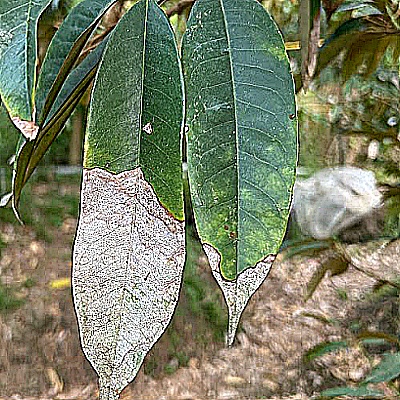
Label: Leaf_Blight